2014 Wimbledon Championships

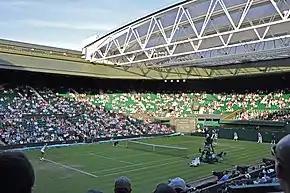
Centre Court where the Finals of Wimbledon take place.

The 2014 Wimbledon Championships was the 128th edition of the tournament and was held at All England Lawn Tennis and Croquet Club in London.